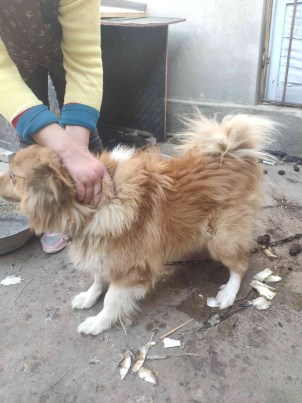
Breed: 3336-n000121-chinese_rural_dog